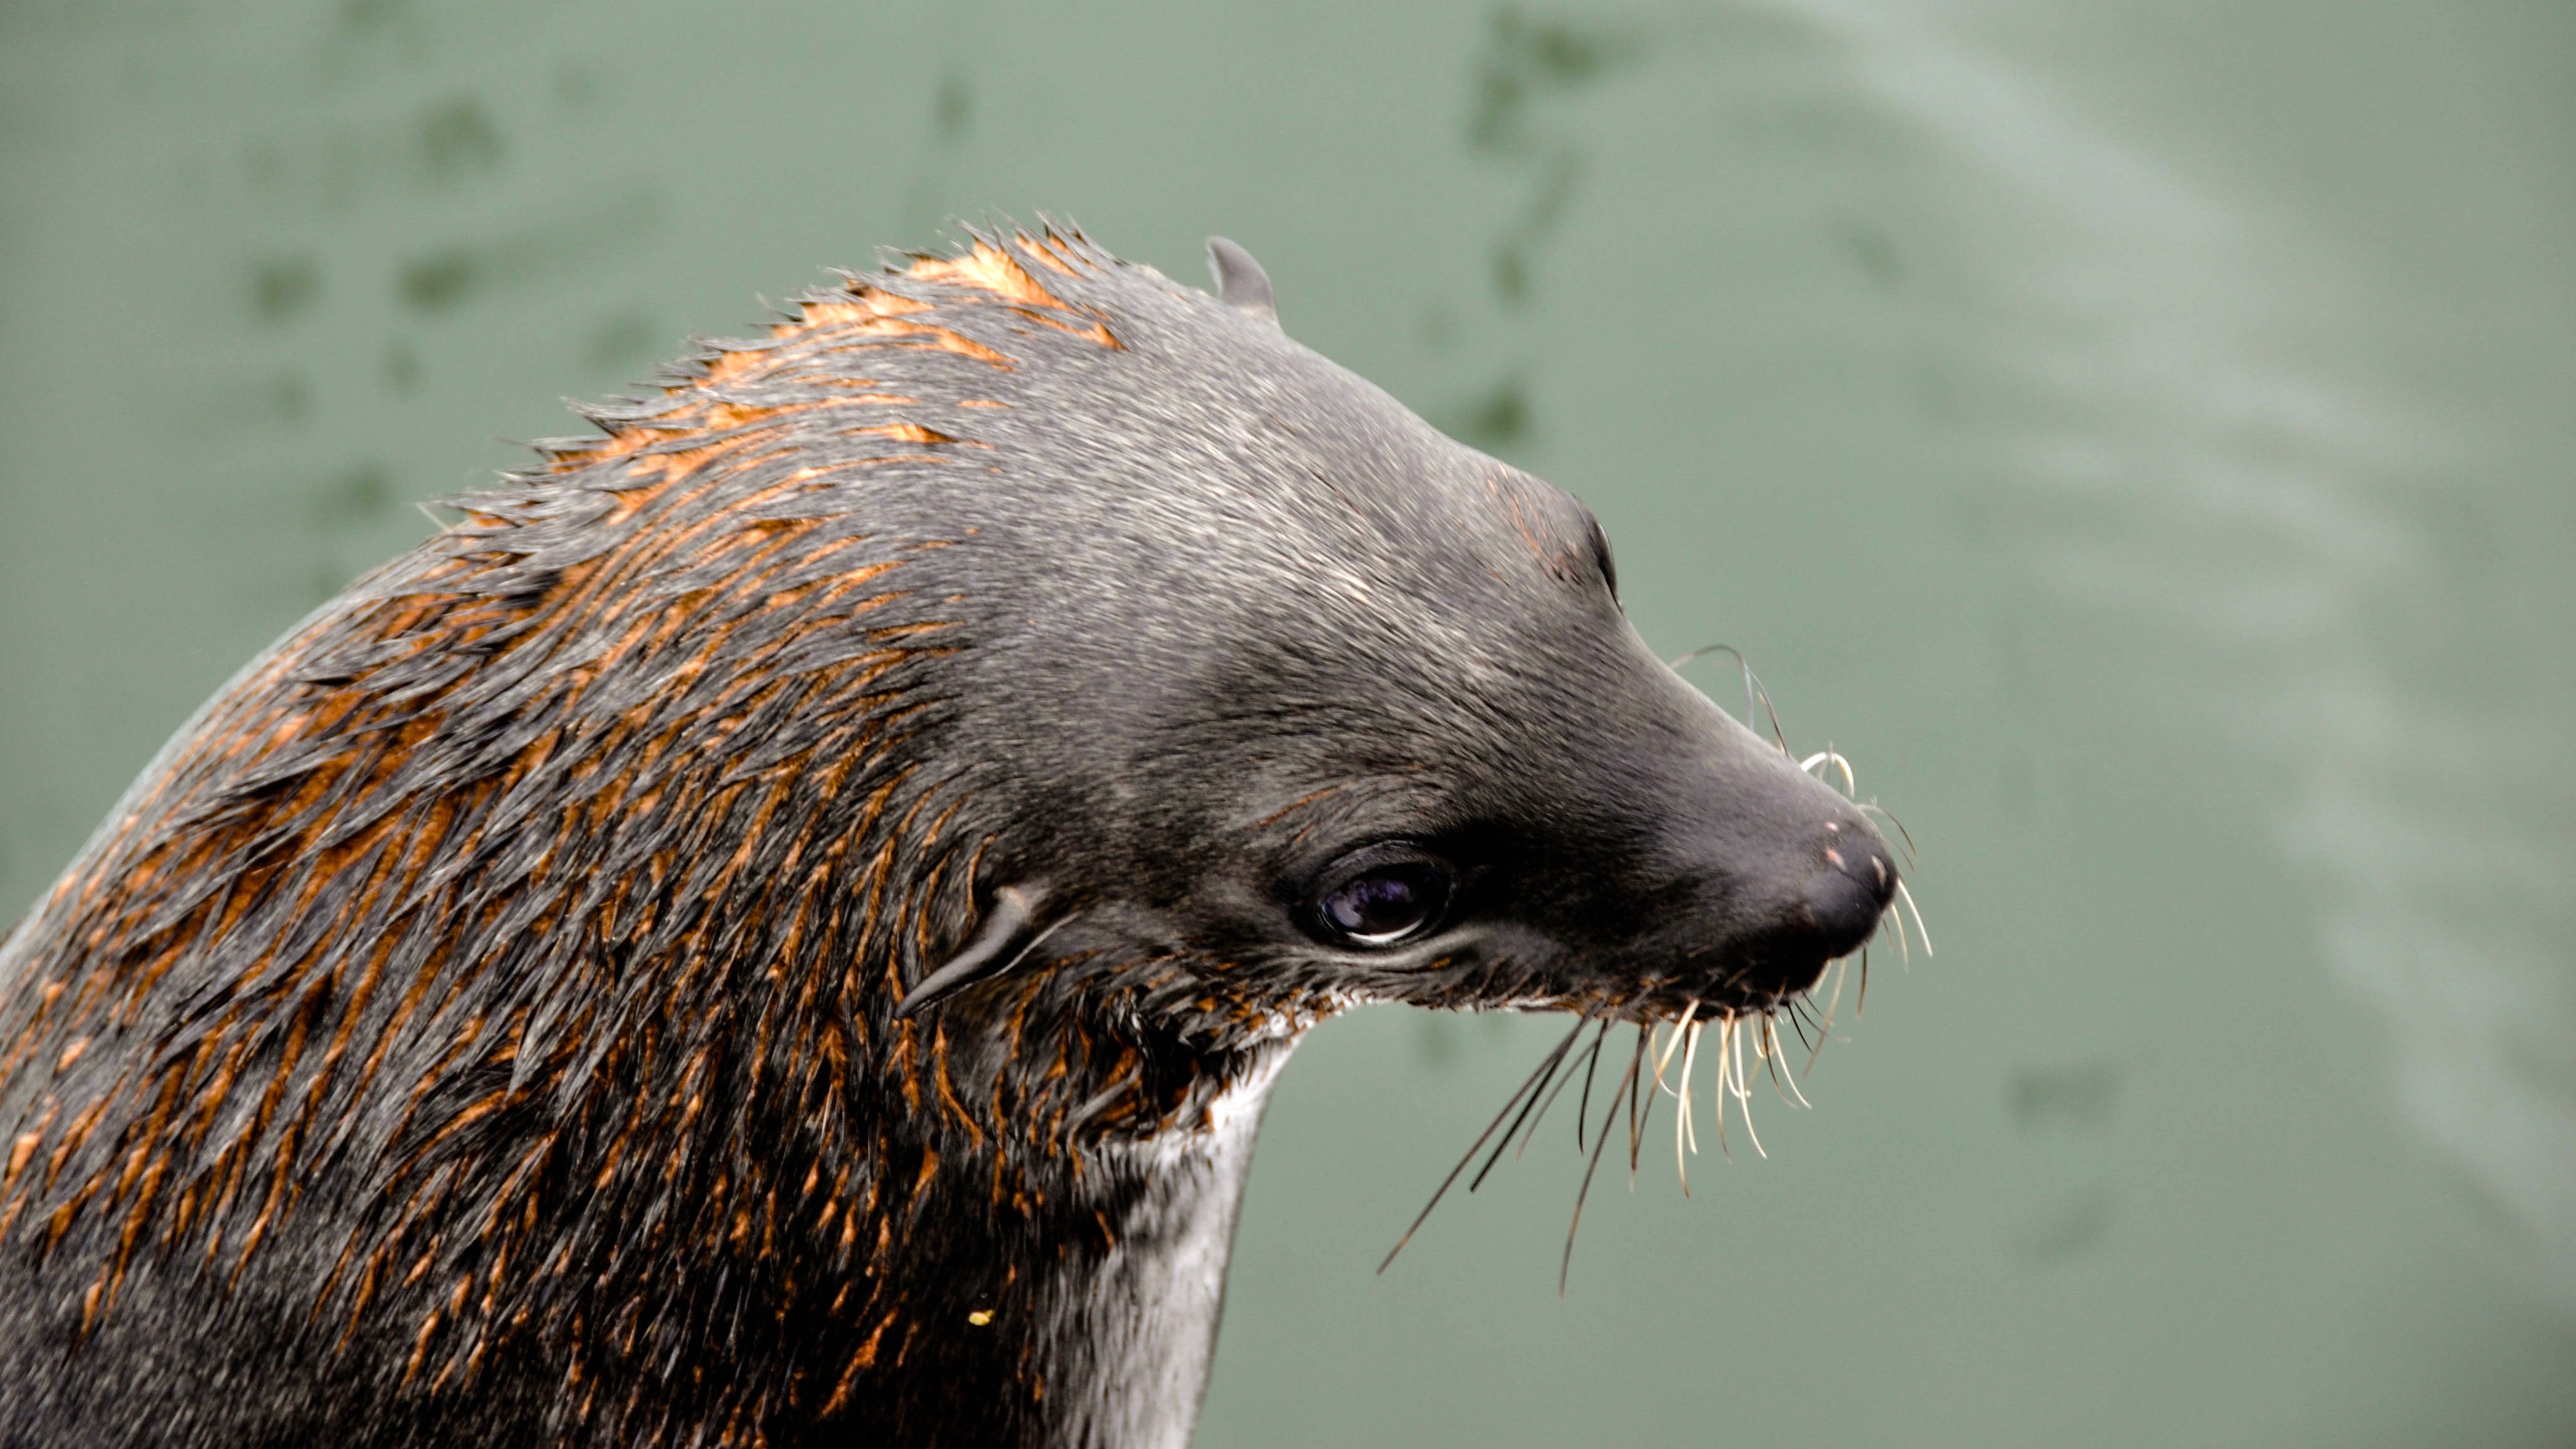
beach, sea, nature, animal, wildlife, mammal, seal, fauna, close up, whiskers, vertebrate, otter, mink, mustelidae